Urethra

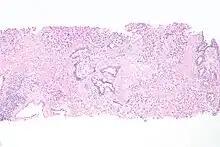
Micrograph of urethral cancer (urothelial cell carcinoma), a rare problem of the urethra.

Infection of the urethra is urethritis, which often causes purulent urethral discharge. It is most often due to a sexually transmitted infection such as gonorrhoea or chlamydia, and less commonly due to other bacteria such as ureaplasma or mycoplasma; trichomonas vaginalis; or the viruses herpes simplex virus and adenovirus. Investigations such as a gram stain of the discharge might reveal the cause; nucleic acid testing based on the first urine sample passed in a day, or a swab of the urethra sent for bacterial culture and sensitivity may also be used. Treatment usually involves antibiotics that treat both gonorrhoea and chlamydia, as these often occur together. A person being treated for urethritis should not have sex until the infection is treated, so that they do not spread the infection to others. Because of this spread, which may occur during an incubation period before a person gets symptoms, there is often contact tracing so that sexual partners of an affected person can be found and treatment offered.